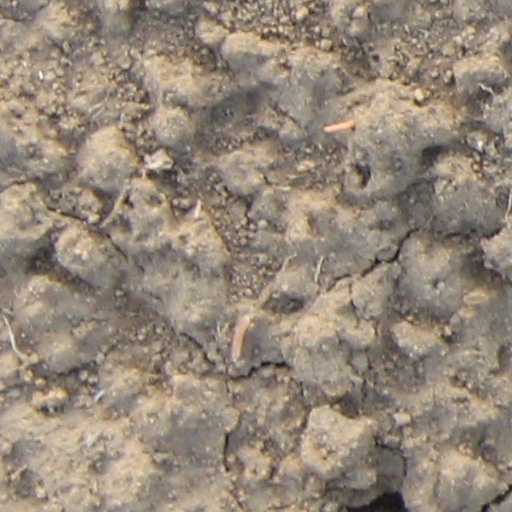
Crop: wheat